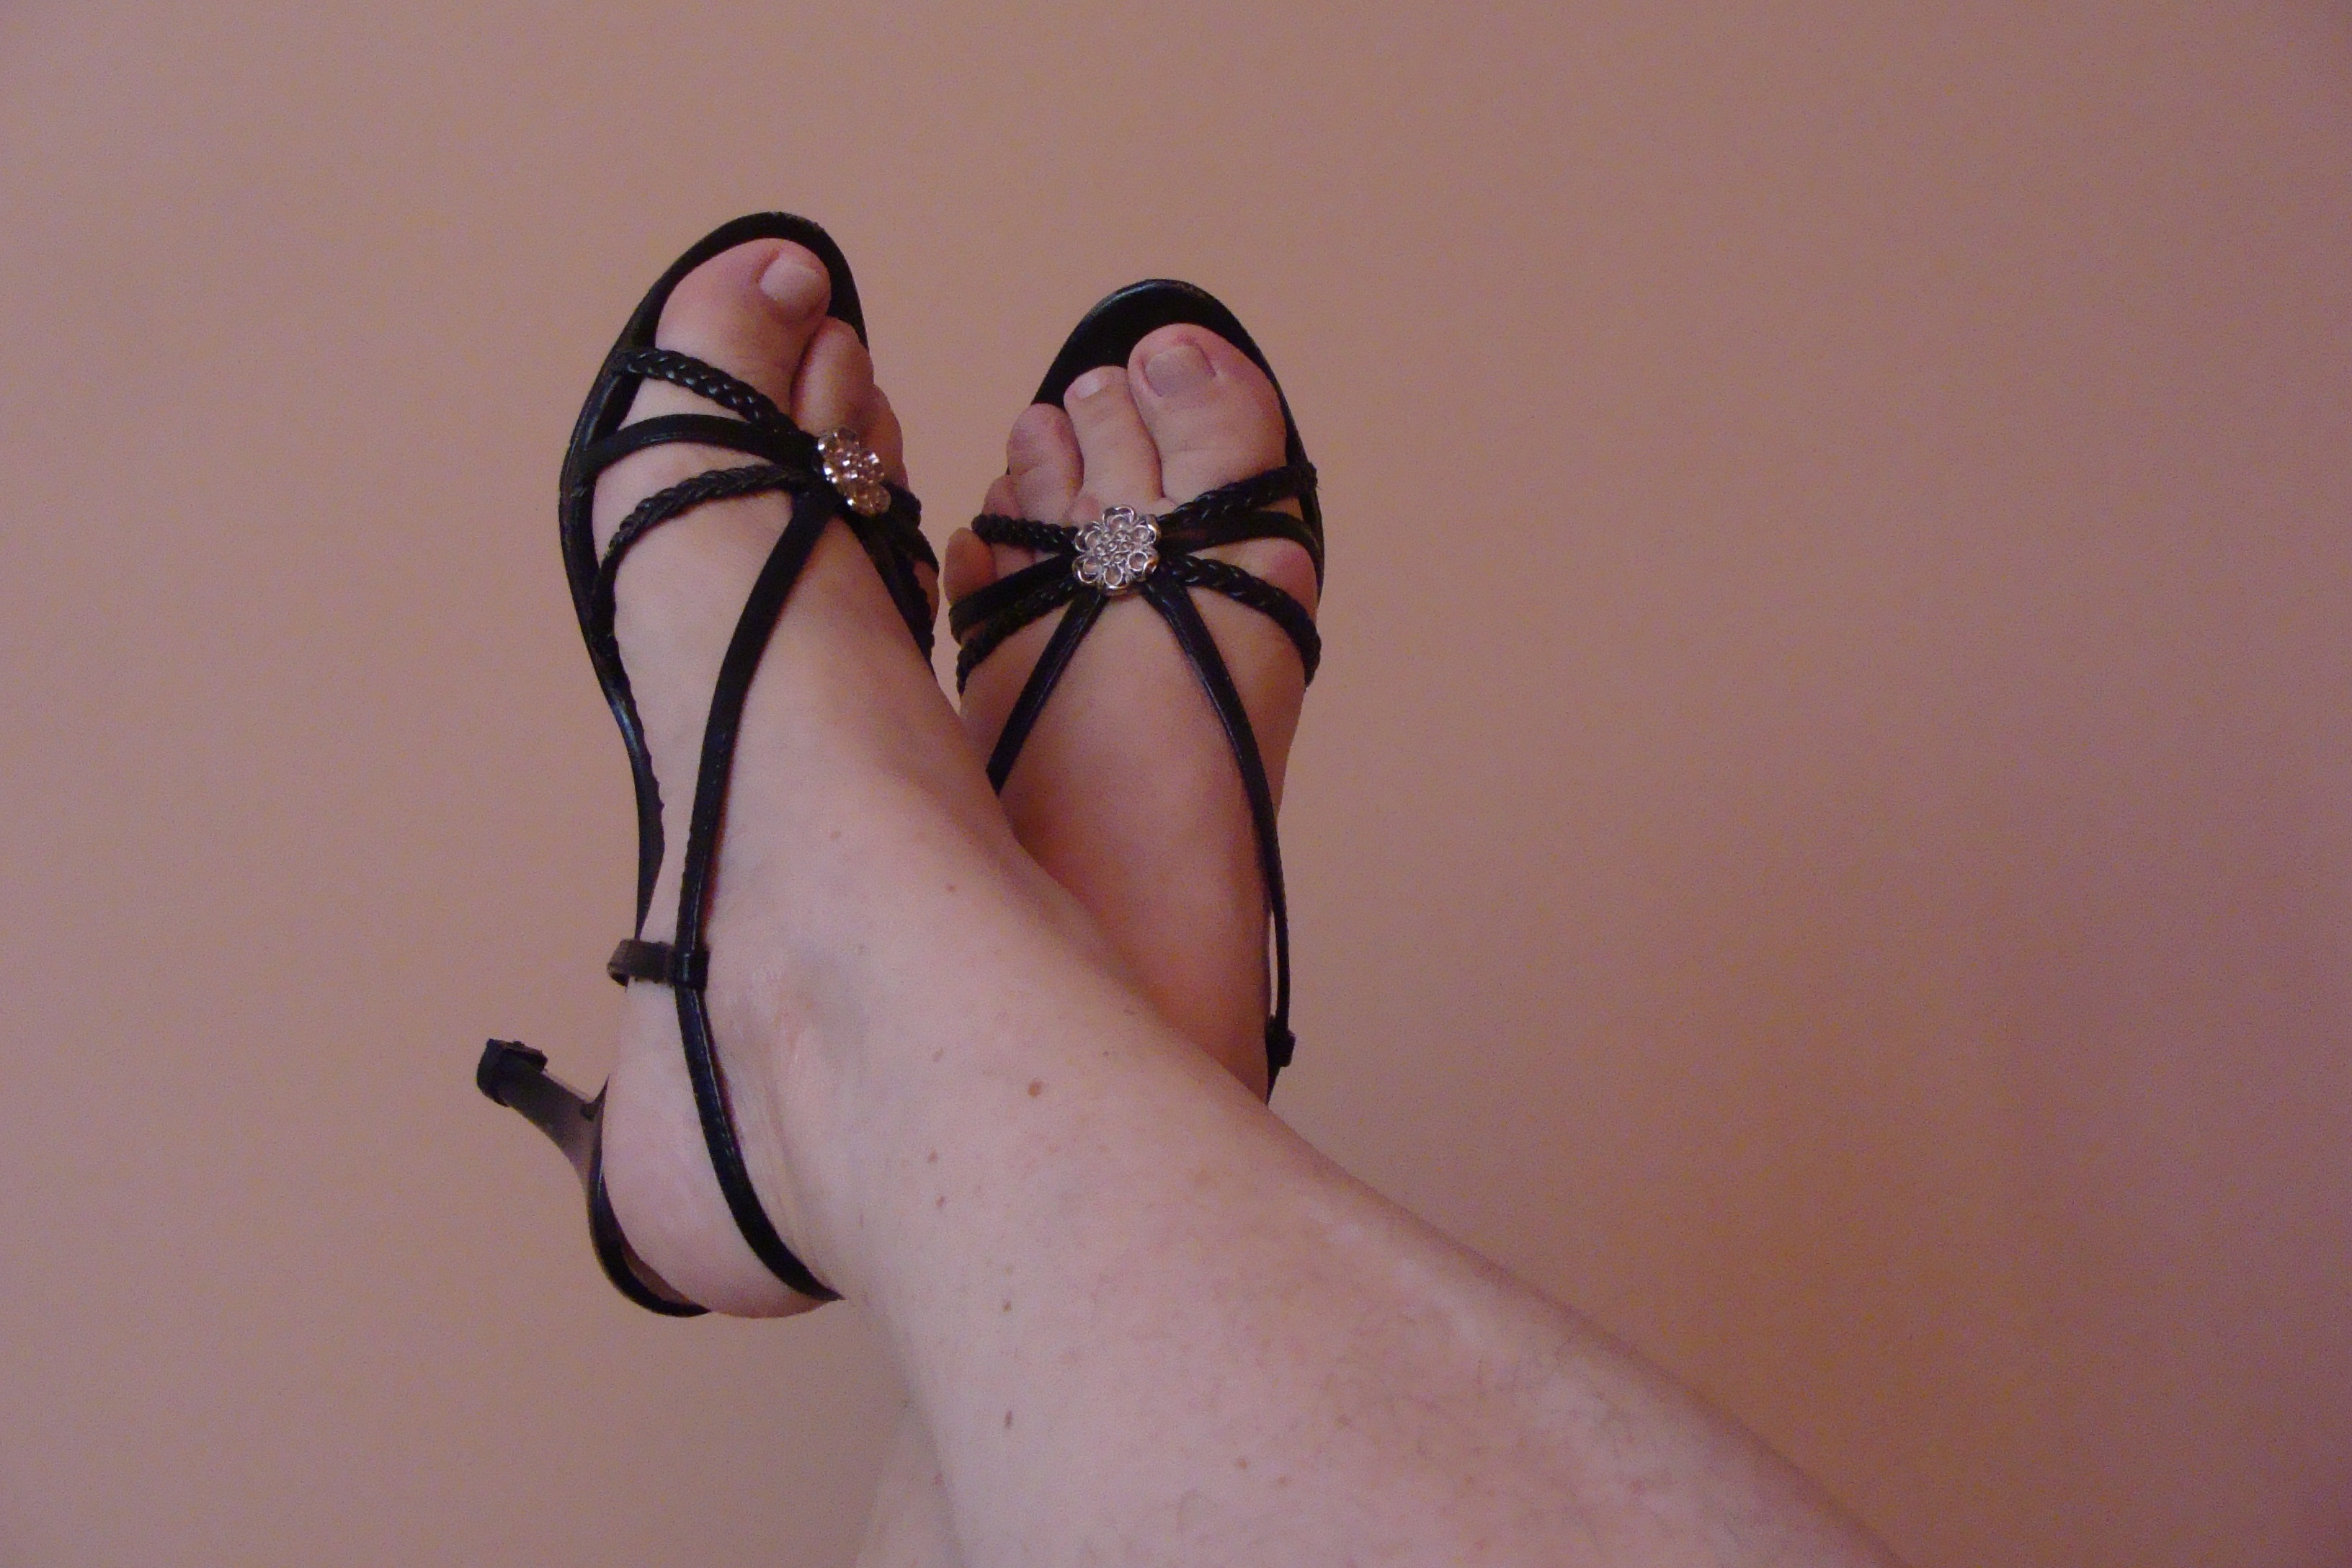
hand, girl, photography, feet, female, leg, finger, fashion, clothing, black, pink, close up, human body, lingerie, shoes, sandals, glasses, footwear, skin, beauty, elegant, organ, sense, undergarment